V-Train (Korail)

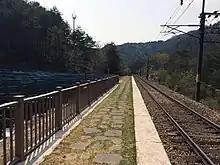
Platform of Bidong Station

The train's Buncheon Station sits on a railway line which first opened in 1955 and was busy with coal transports, until the industry slowed. The two tourist trains, stopping at the station, had 400,000 passengers between April 1 and December 31, 2013, and the sudden influx of tourists boosted the local economy.